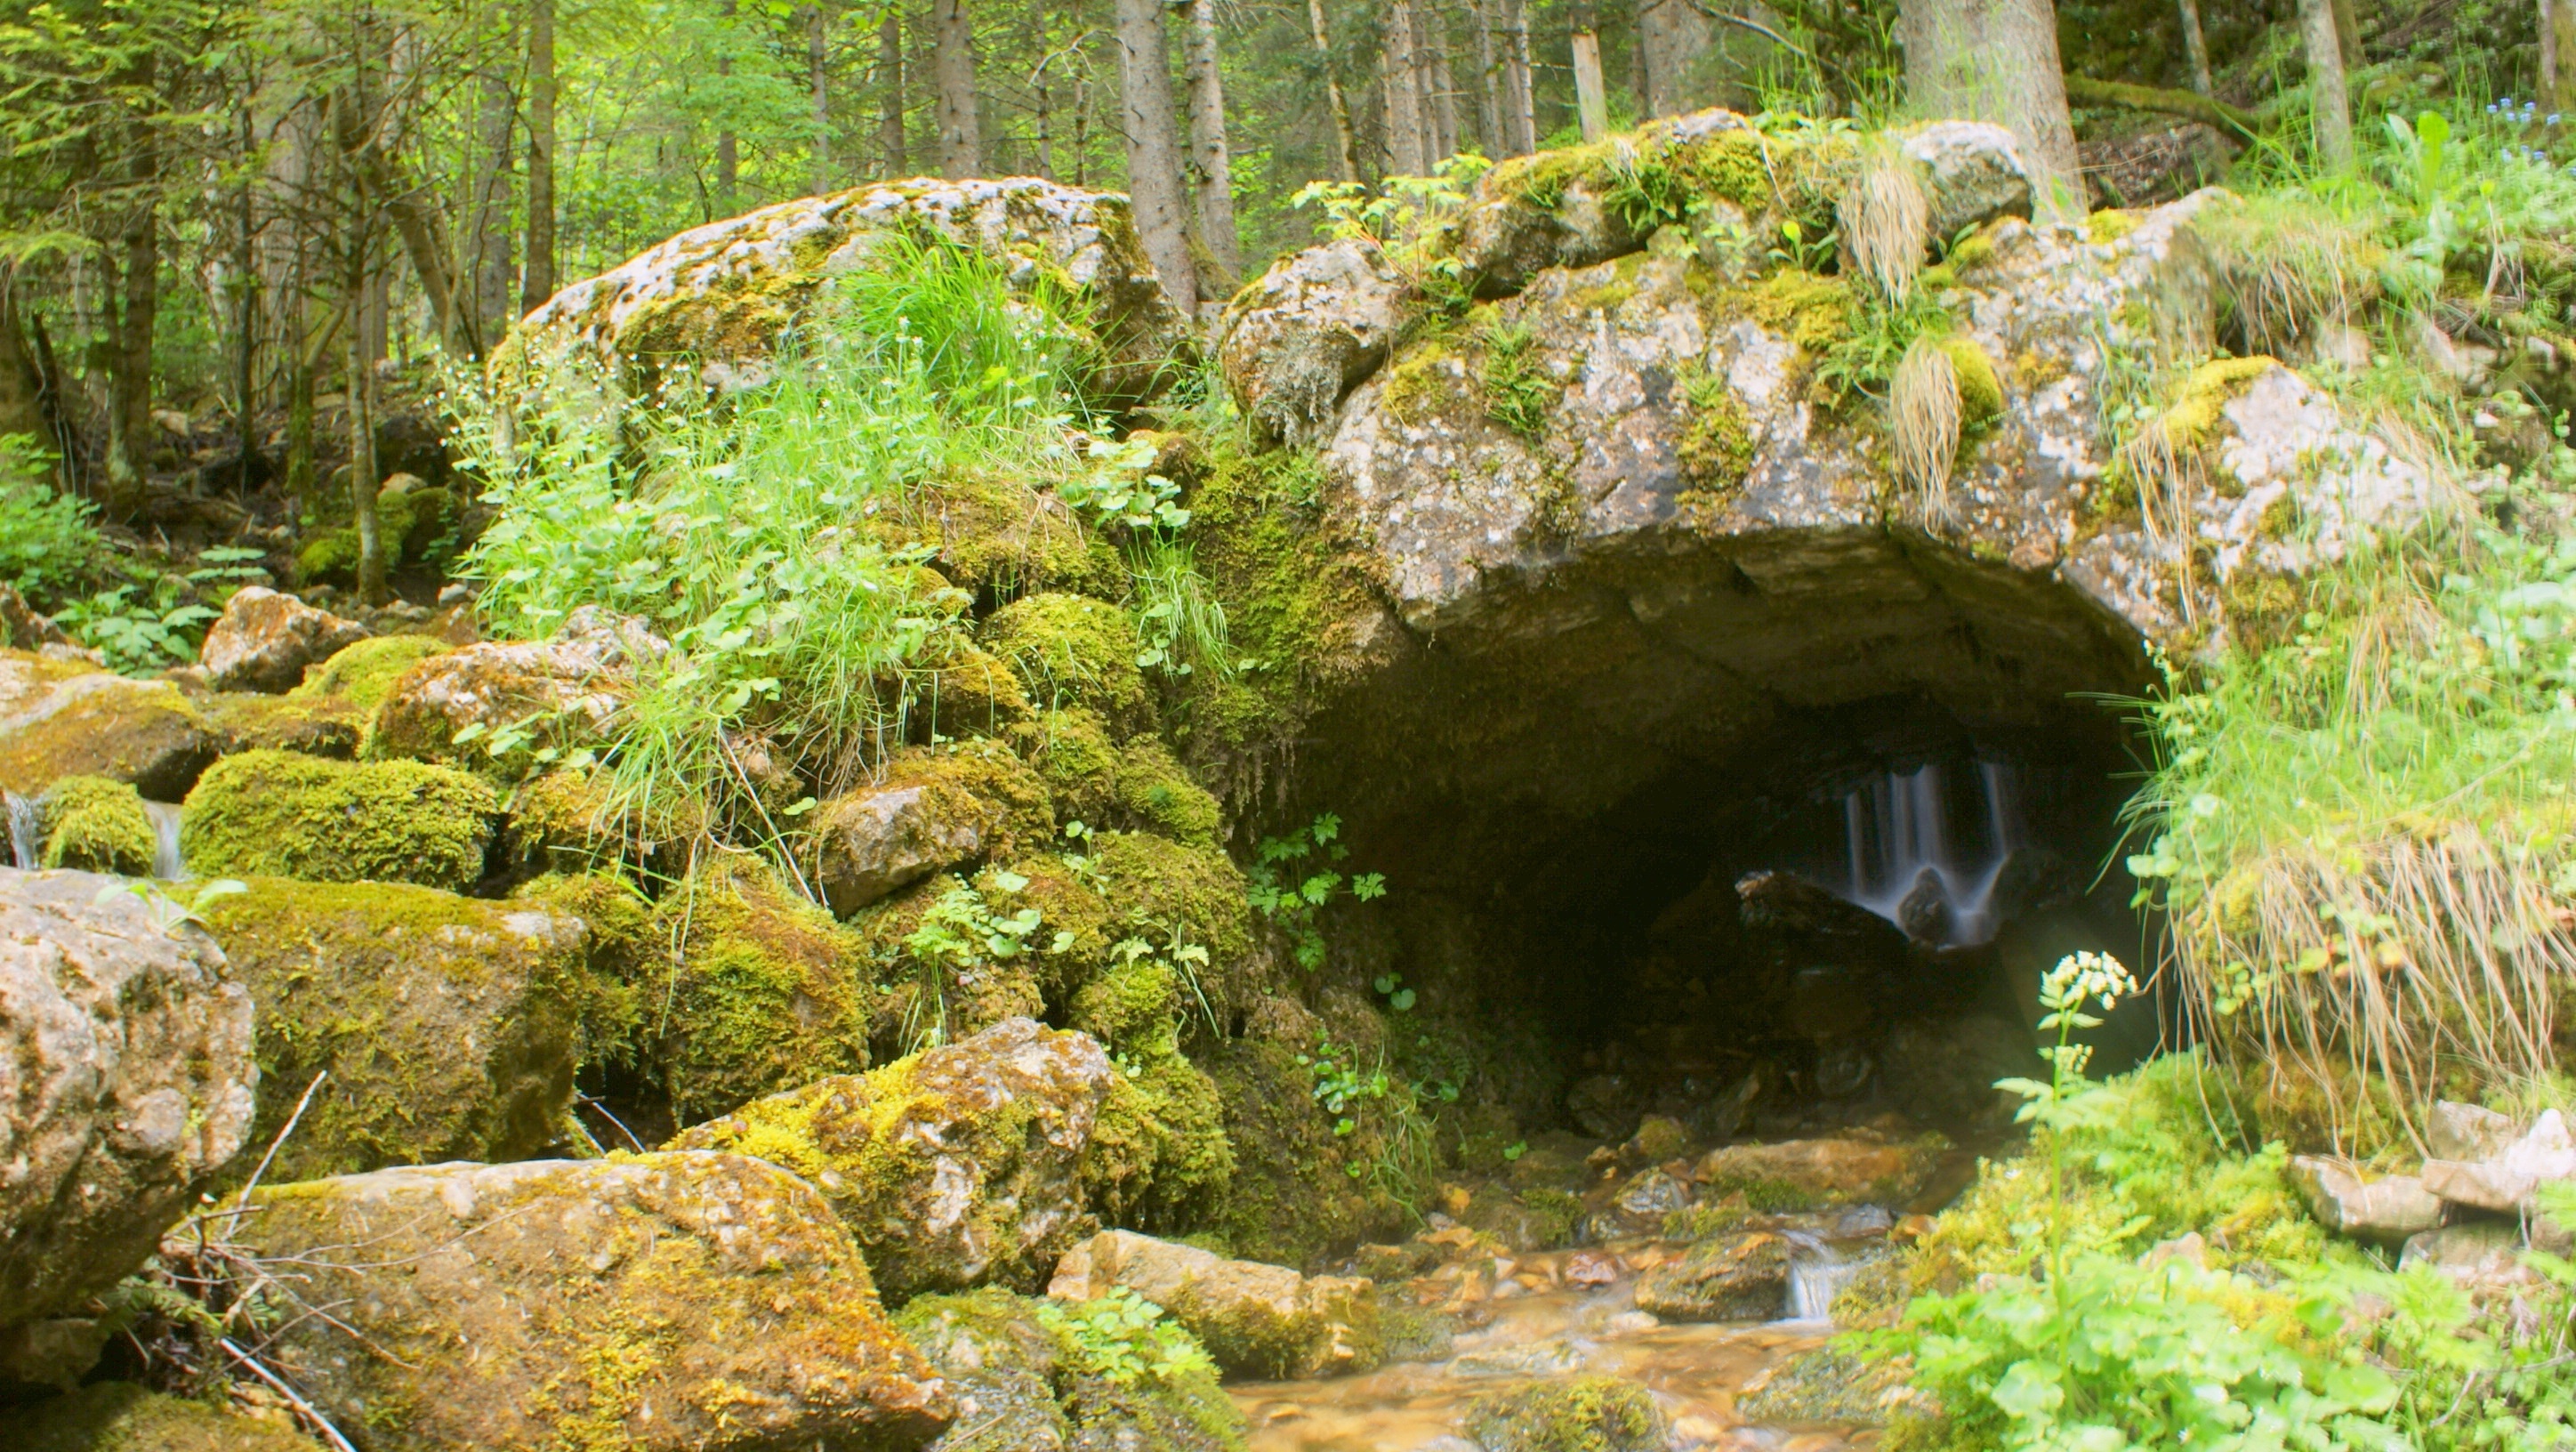
forest, staircase, foam, pond, stream, jungle, abandoned, stones, ruins, vegetation, rainforest, woodland, habitat, former, ecosystem, archaeological site, natural environment